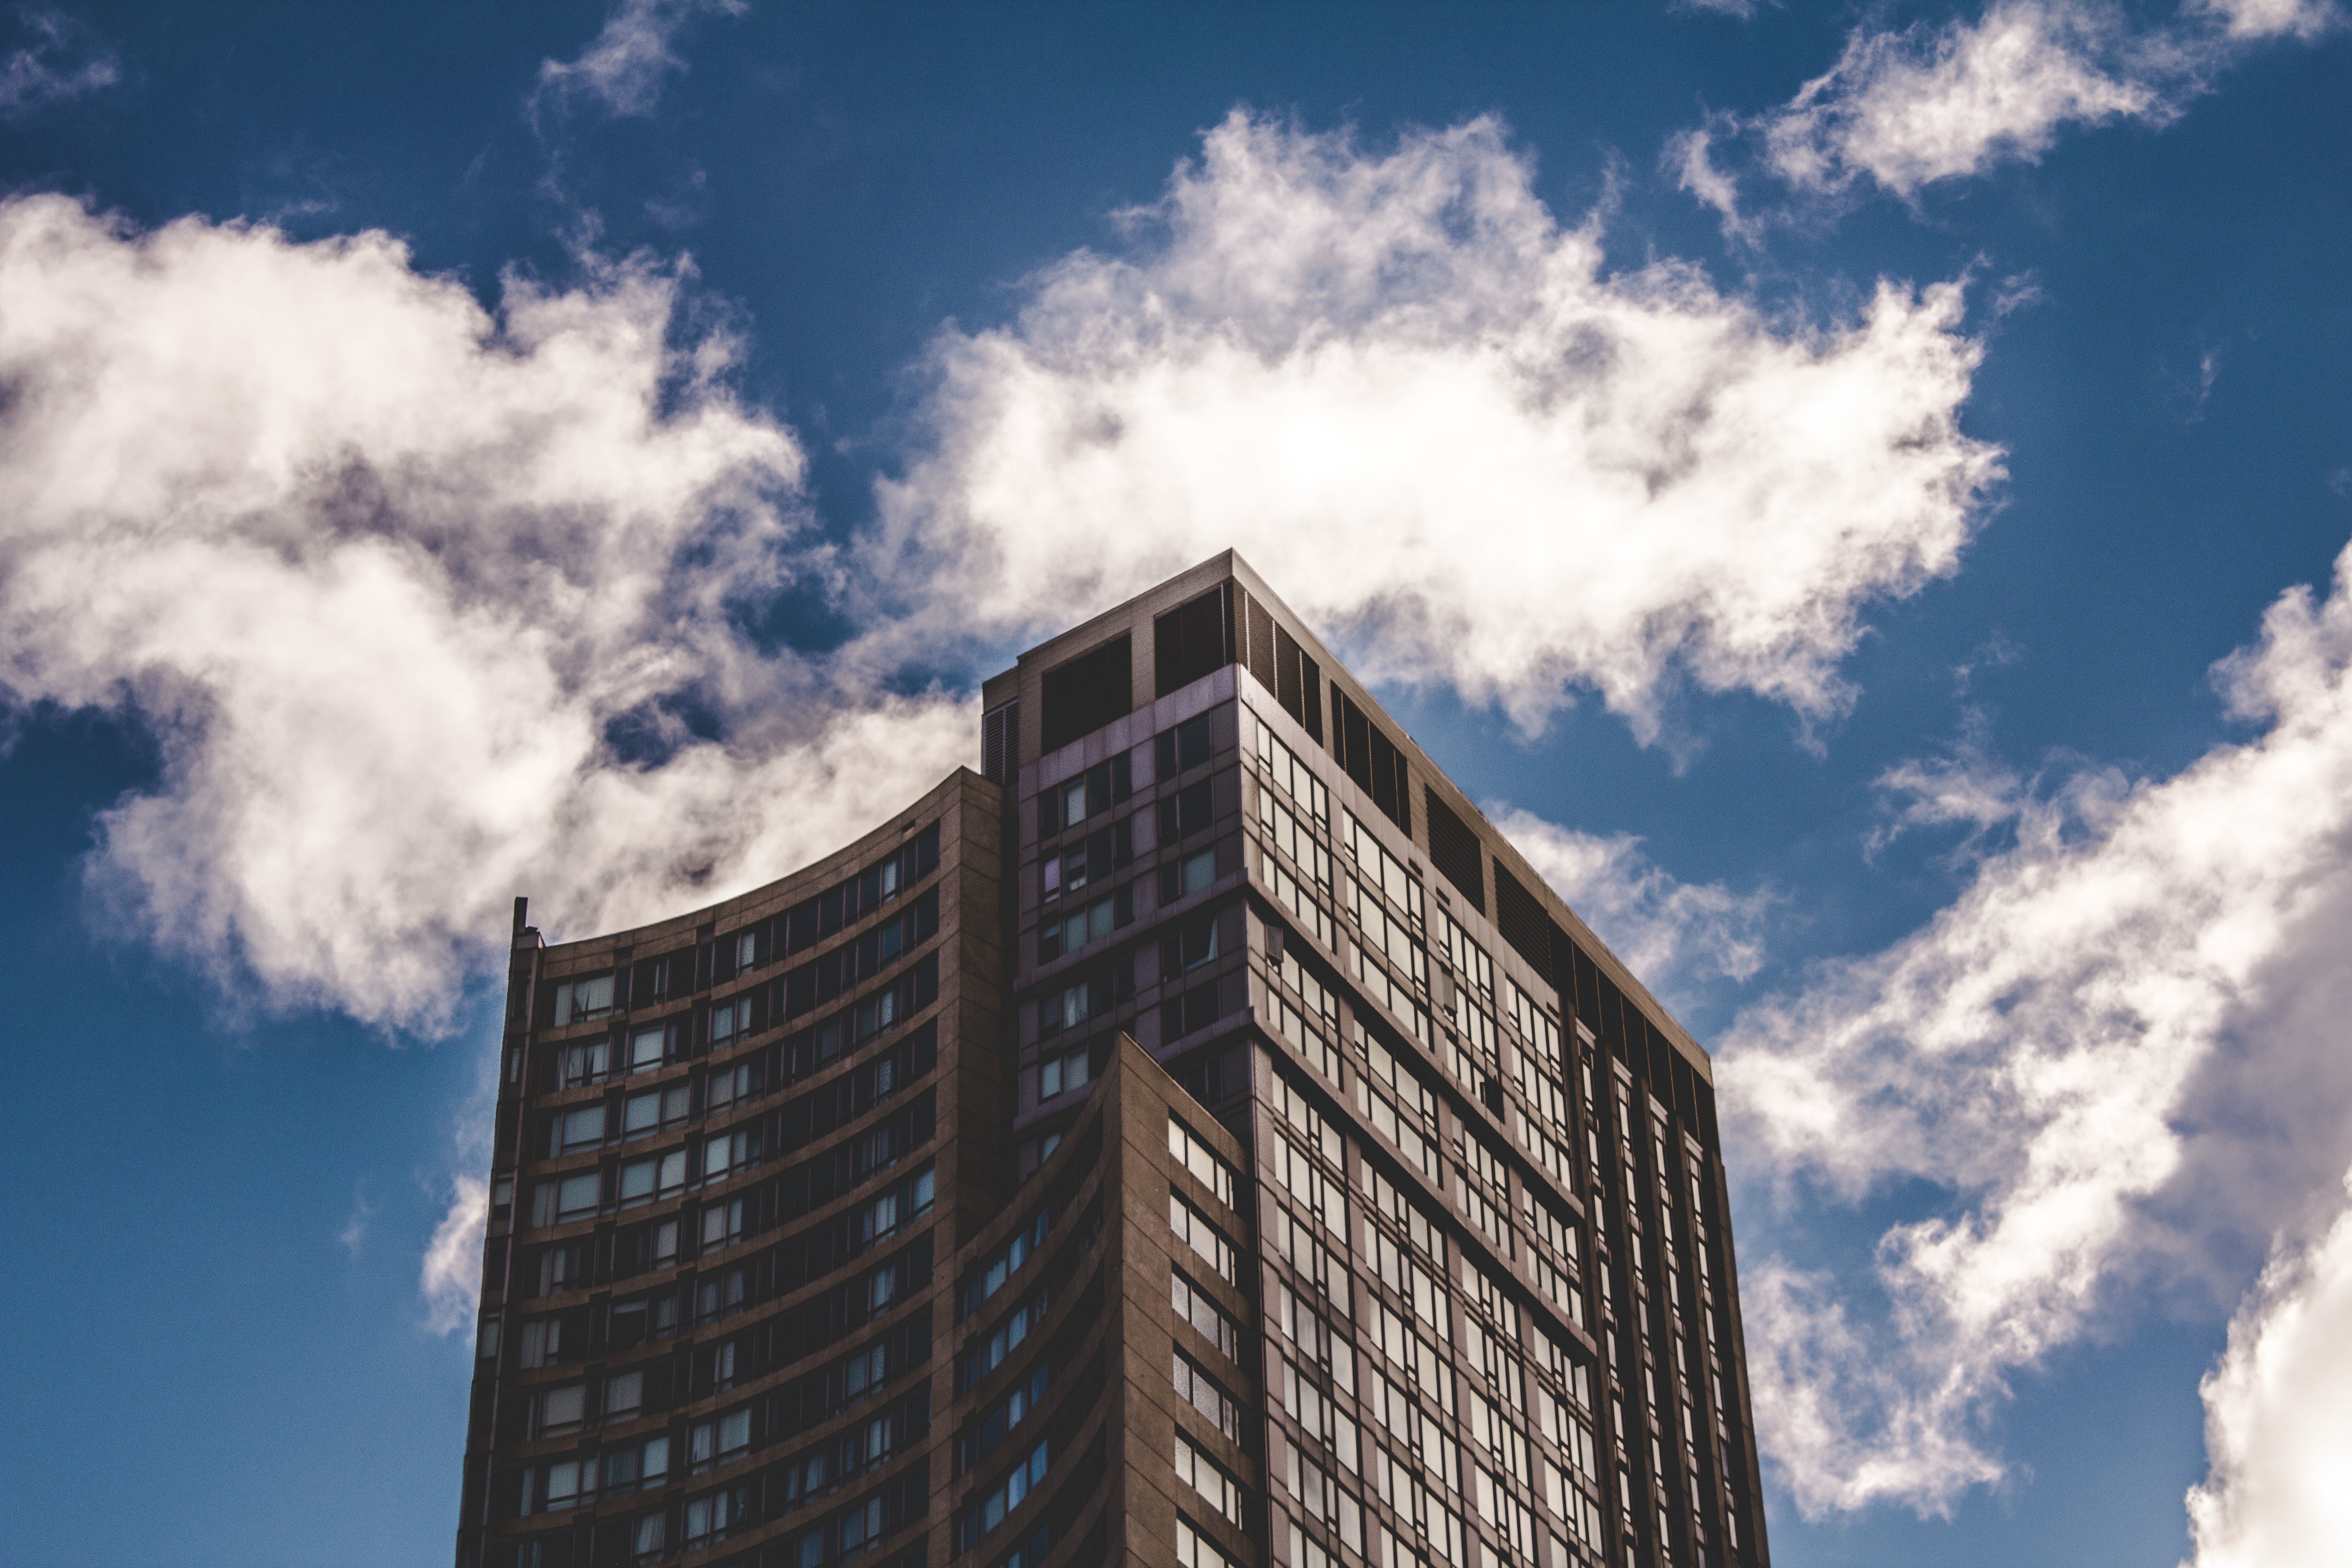
horizon, cloud, architecture, sky, skyline, sunlight, city, skyscraper, cityscape, downtown, daytime, reflection, tower, landmark, facade, blue, tower block, metropolis, meteorological phenomenon, urban area, residential area, atmosphere of earth, metropolitan area